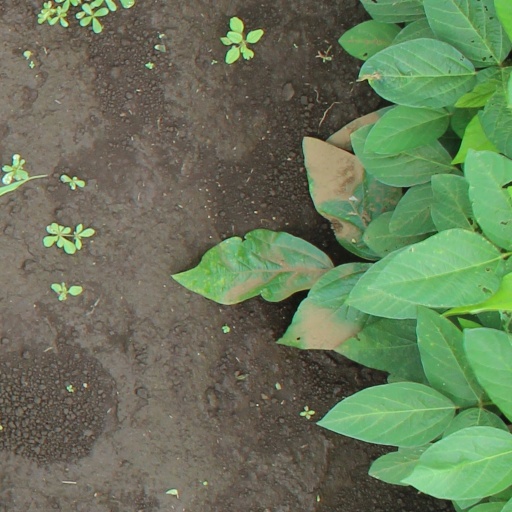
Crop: soybean